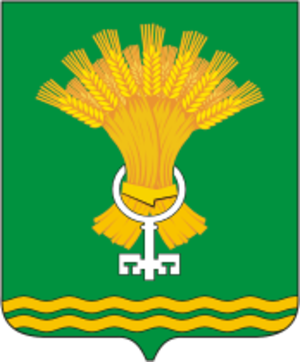
Talitsa est une ville de l'oblast de Sverdlovsk, en Russie et le centre administratif du raïon de Talitsa. Sa population s'élevait à 16 135 habitants en 2013.